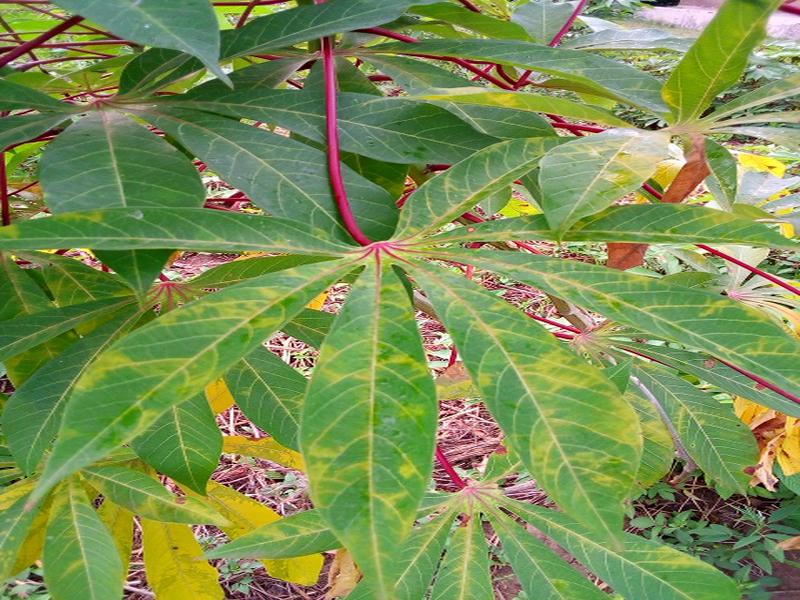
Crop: cassava
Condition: brown_streak_disease